Monastery of Santa María de Huerta

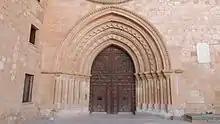
Portal of the church.

One of the great patrons of this monastery was the archbishop of Toledo, Rodrigo Ximénez de Rada, nephew of Martin of Hinojosa. In his testament signed in Paris in April 1201 he ordered that he be buried in said monastery. Throughout the years this center received many donations and alms, constantly enriching its heritage. Many of the concilĭums of the Cistercian Order were held in this place.